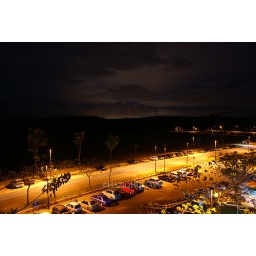
View from my window again... by this time can see the cloud clearly at night , :D